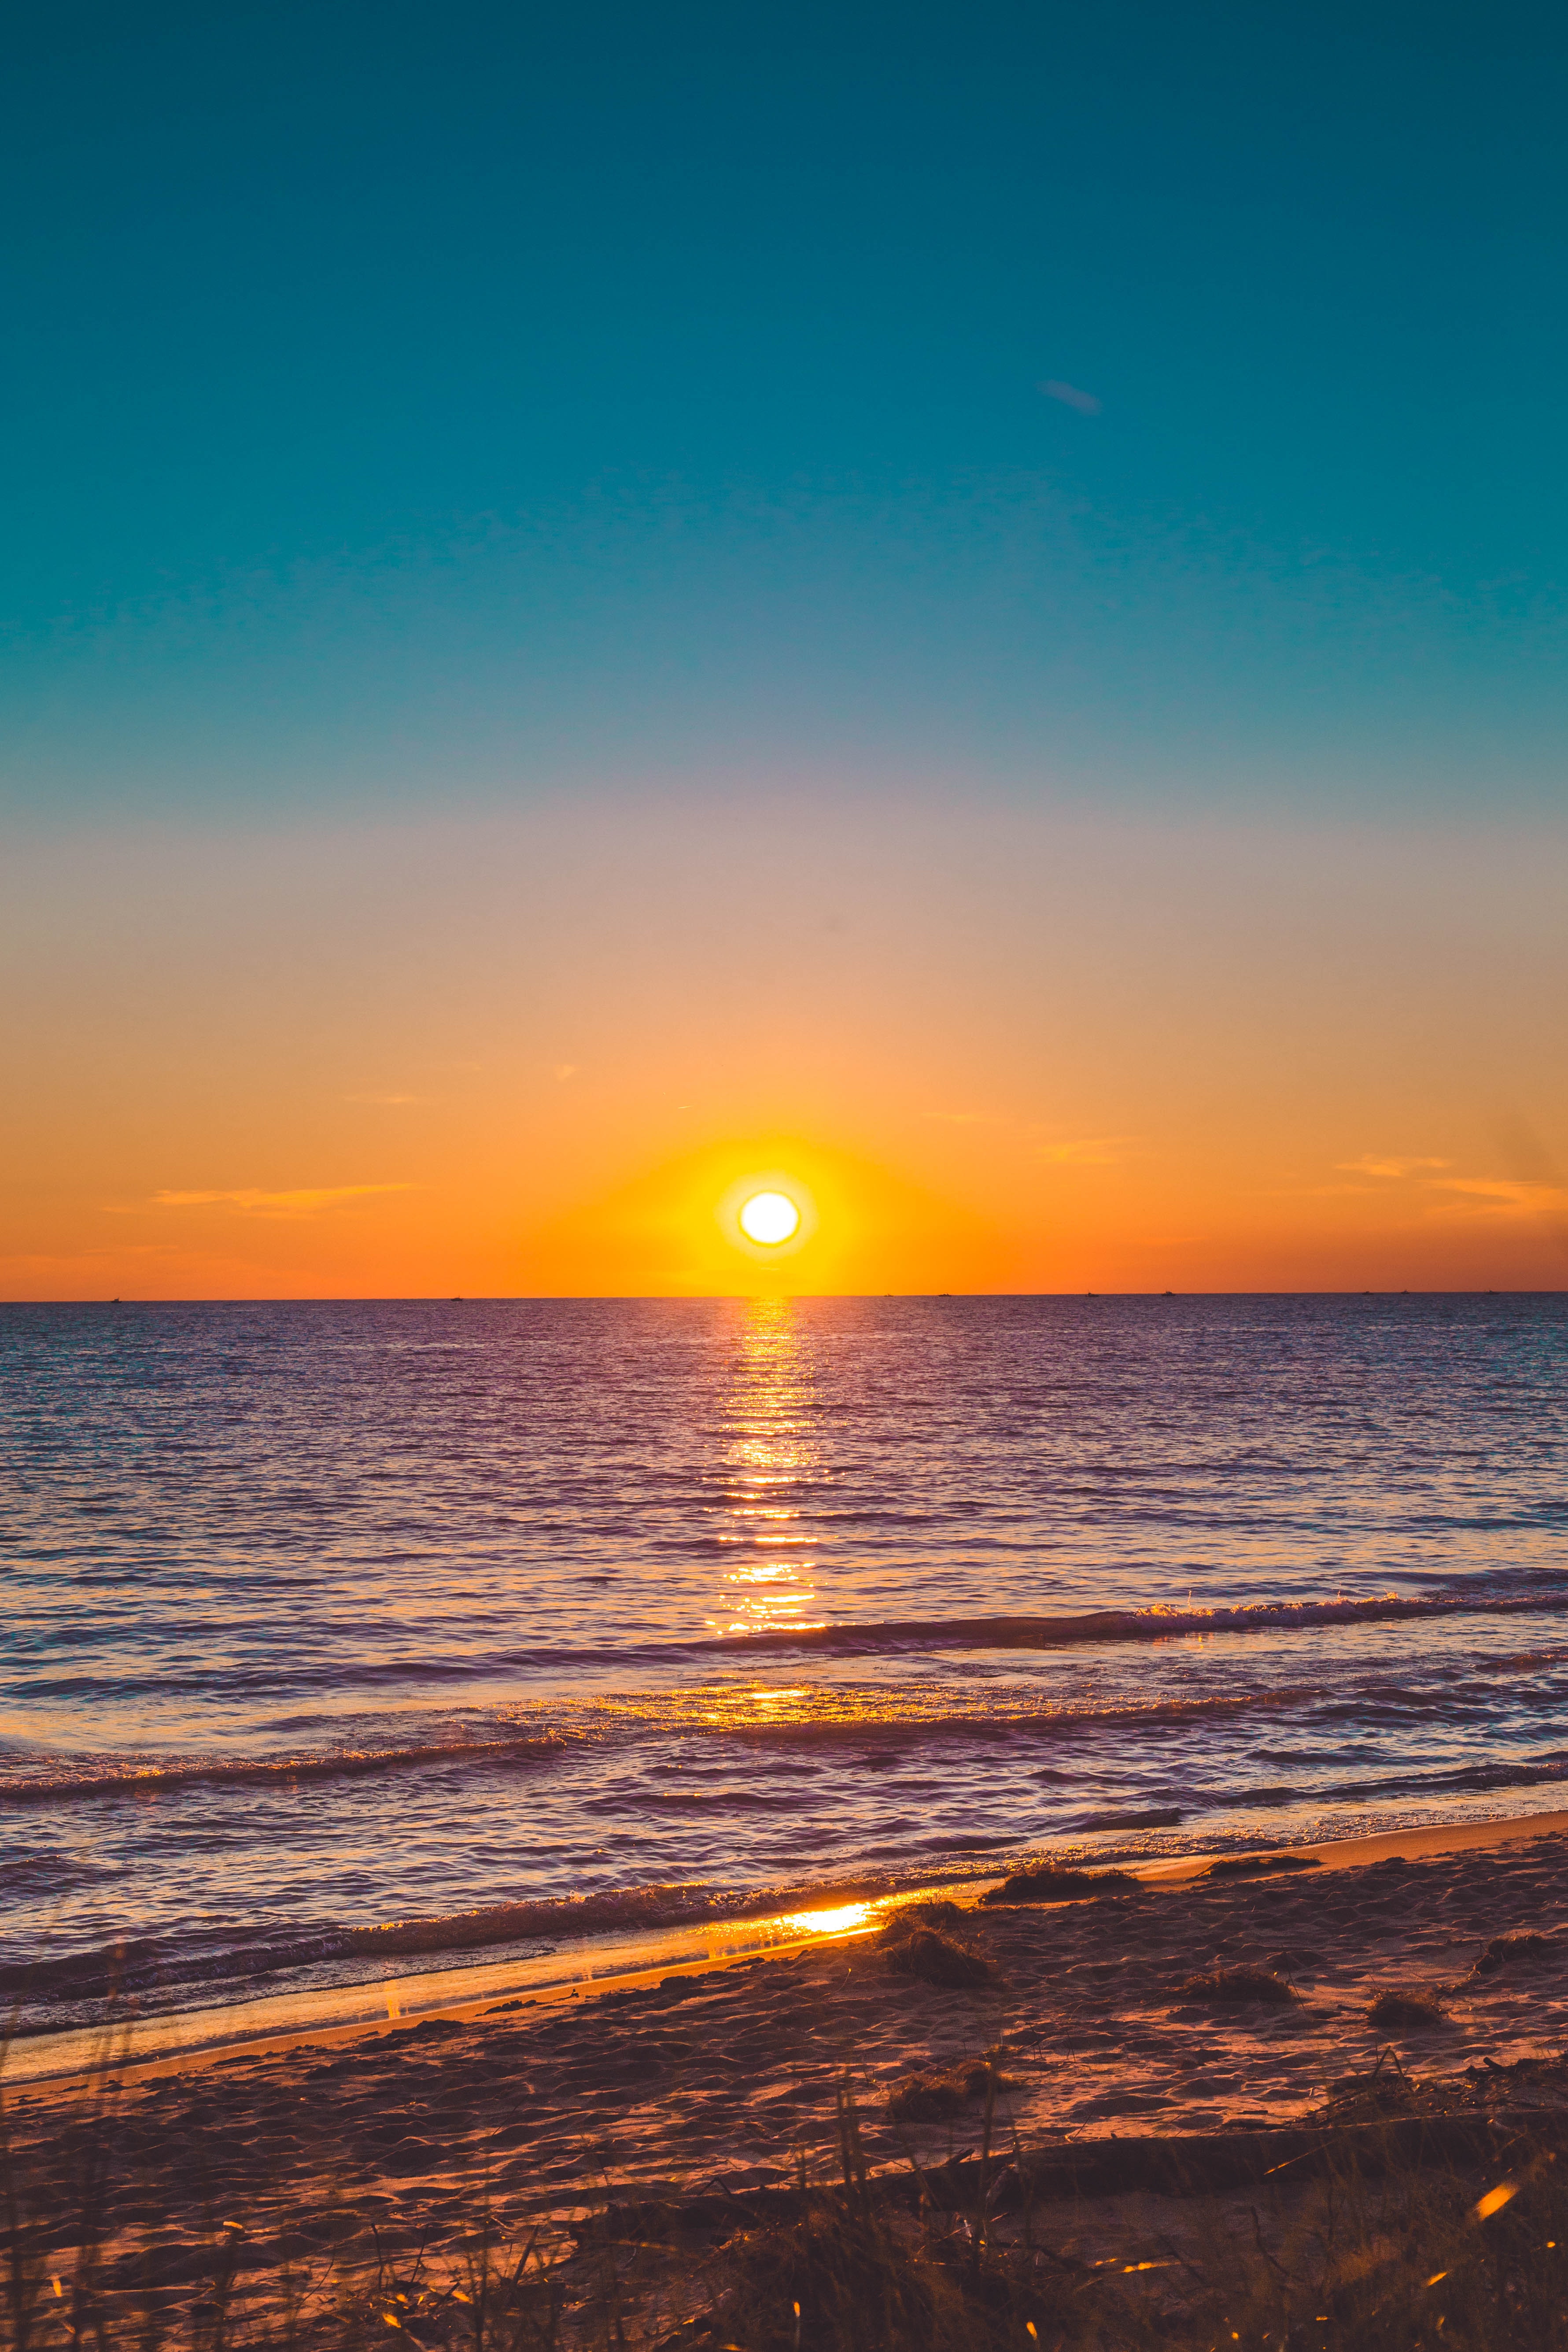
horizon, sky, sunrise, sea, sunset, afterglow, ocean, sun, evening, morning, calm, dusk, orange, wave, shore, sound, beach, cloud, red sky at morning, water, dawn, sunlight, coast, vacation, wind wave, tree, reflection, astronomical object, tropics, landscape, bay, tide